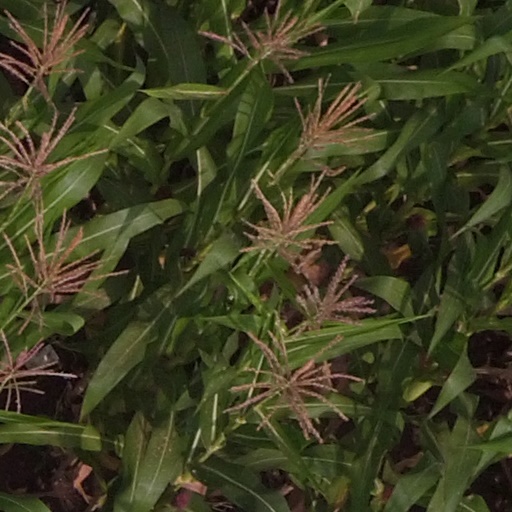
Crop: maize; corn